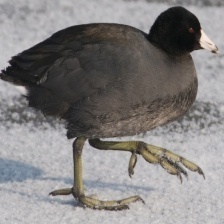
Species: AMERICAN COOT
Scientific name: FULICA AMERICANA